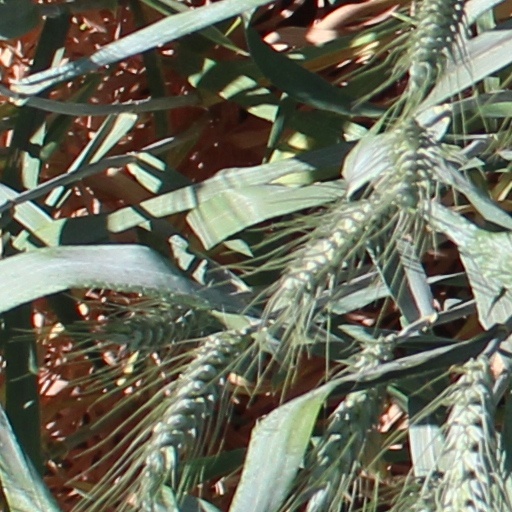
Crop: wheat